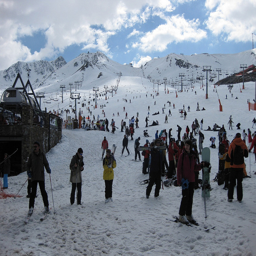
A crowd of people riding on top of snow covered ground.
Several skiers all standing in a large group on the side of a mountain.
A group of people on ski slop with skis and snowboards.
Busy downhill ski slope filled with skiers and snowboarders.
a bunch of people standing on some snow